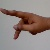
The image shows a hand gesture representing the letter 'P' in Indian Sign Language.